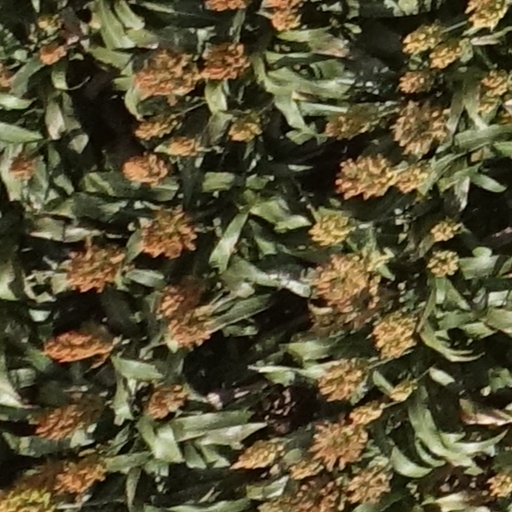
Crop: sorghum